Richard Miles (historian)

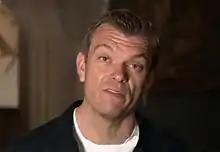
Richard Miles in 2012

Richard Miles (born 1969) is a British historian and archaeologist, best known for presenting two major historical documentary series: BBC2's "Ancient Worlds" (2010), which presented a comprehensive overview of classical history and the dawn of civilisation, and BBC Four's "Archaeology: A Secret History" (2013).